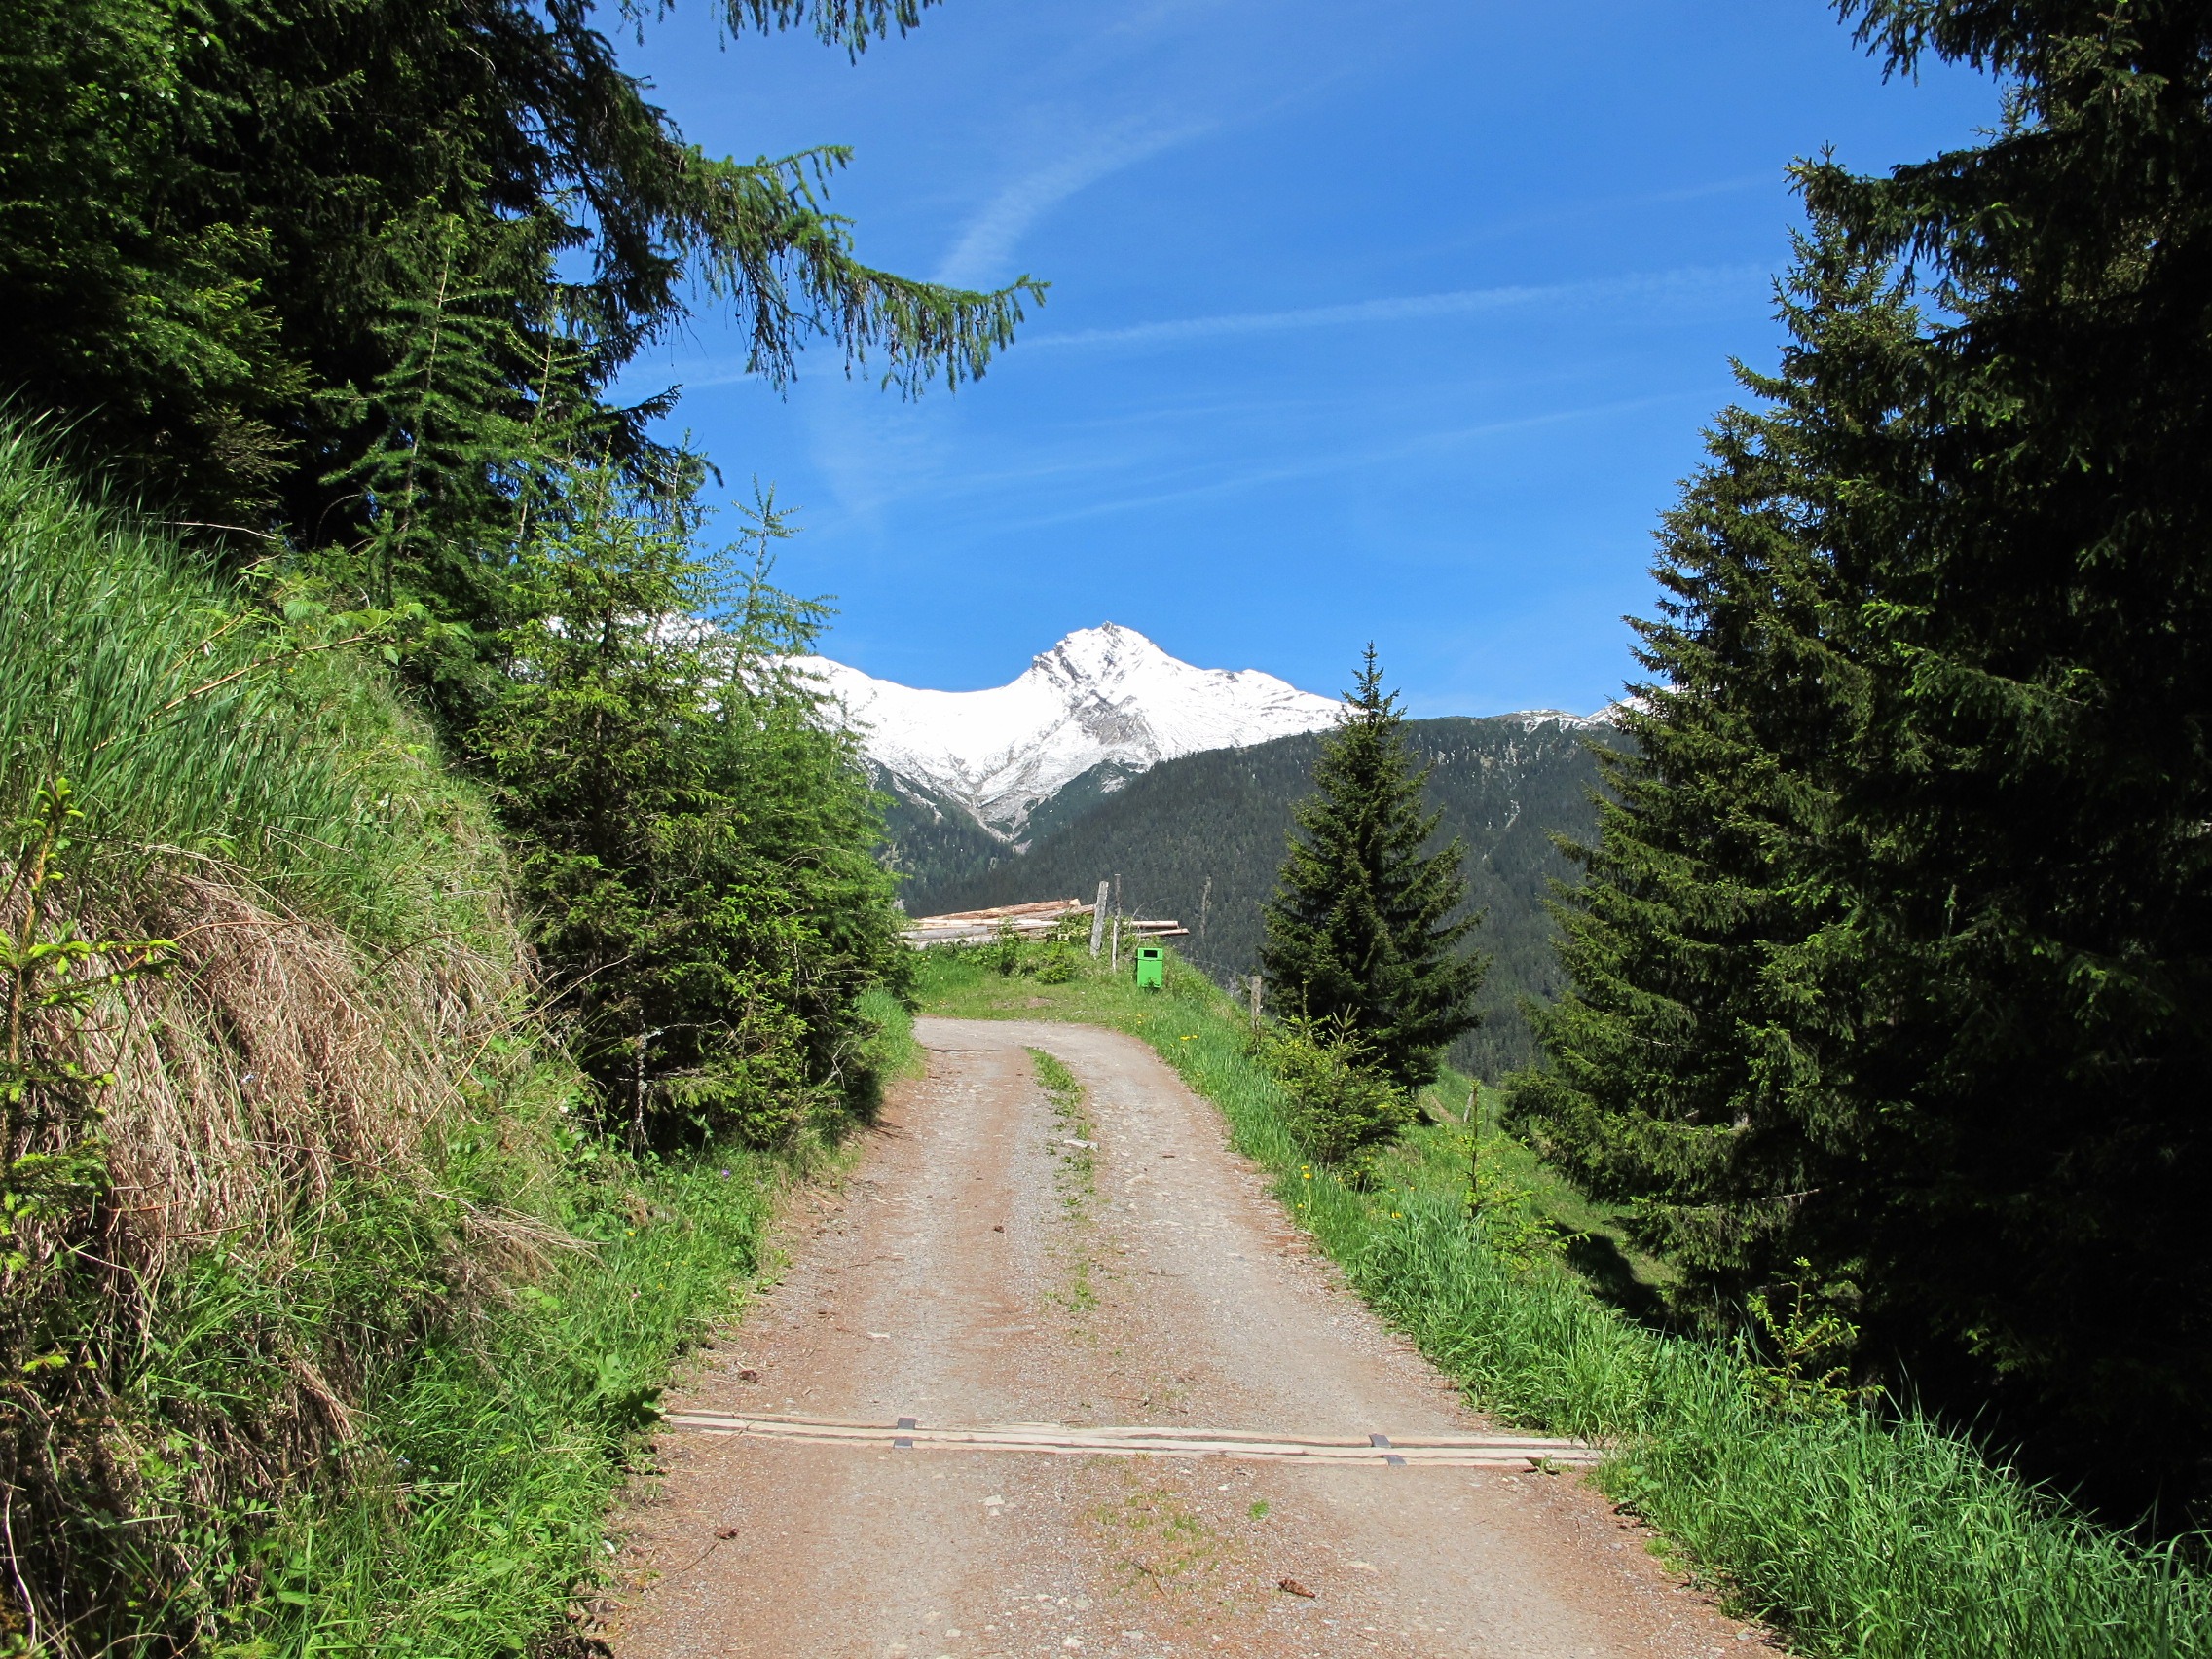
landscape, tree, nature, forest, walking, mountain, road, trail, meadow, hill, highway, valley, mountain range, dirt road, alpine, ridge, road trip, infrastructure, switzerland, ecosystem, rural area, graub nden, mountain pass, mountainous landforms, nonbuilding structure